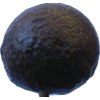
Label: black_avocado